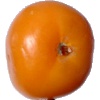
Label: Tomato Yellow 1